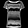
Label: Shirt